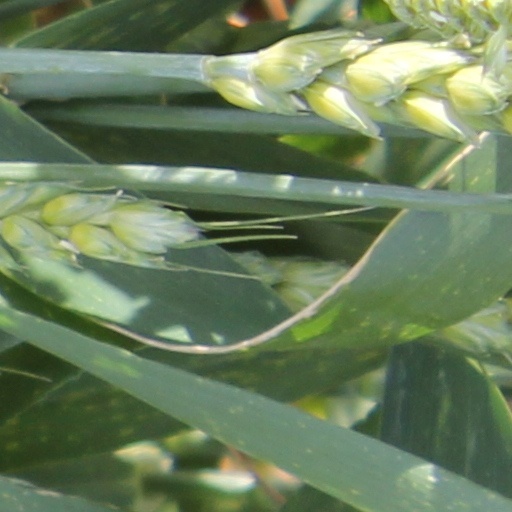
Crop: wheat